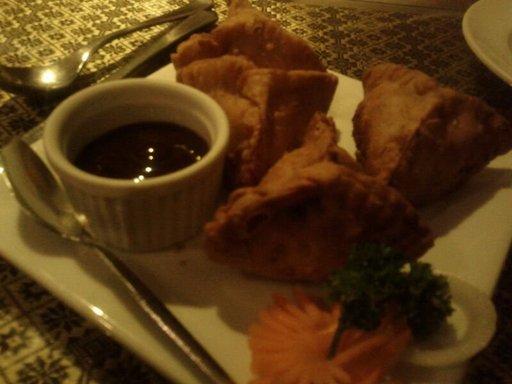
Label: samosa